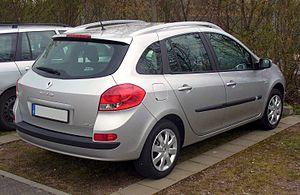
Le marché automobile français des voitures particulières en 2008 s'est établi à 2 050 289 unités vendues, soit une baisse de 0,7 % par rapport à 2007.